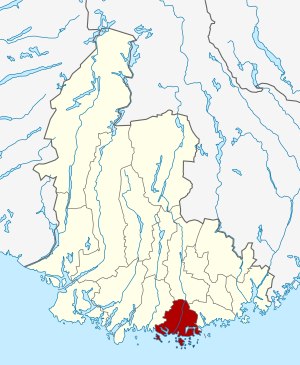
Mandal
Mandals beliggenhed i Vest-Agder fylke
Mandal er en by og tidligere kystkommune i det tidligere Vest-Agder, nu Agder fylke i Norge. Den blev, sammen med Marnardal, en del af Lindesnes kommune 1. januar 2020, i forbindelse med Kommunereformen i Norge.Den tidligere kommune grænsede i vest og nordvest til Lindesnes, i nord til Marnardal og i øst til Søgne. Kommunen har ca. 14.000 indbyggere og var den næststørste i Vest-Agder.